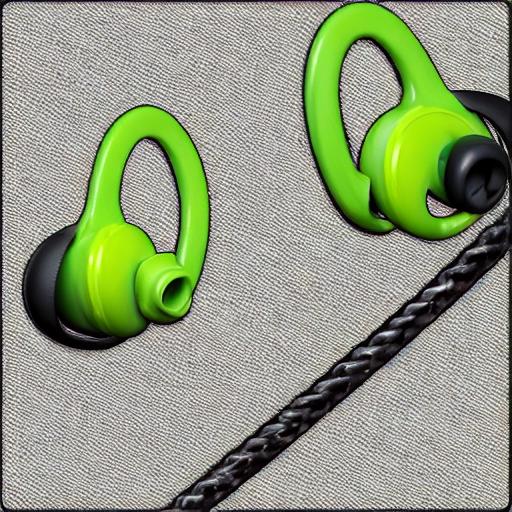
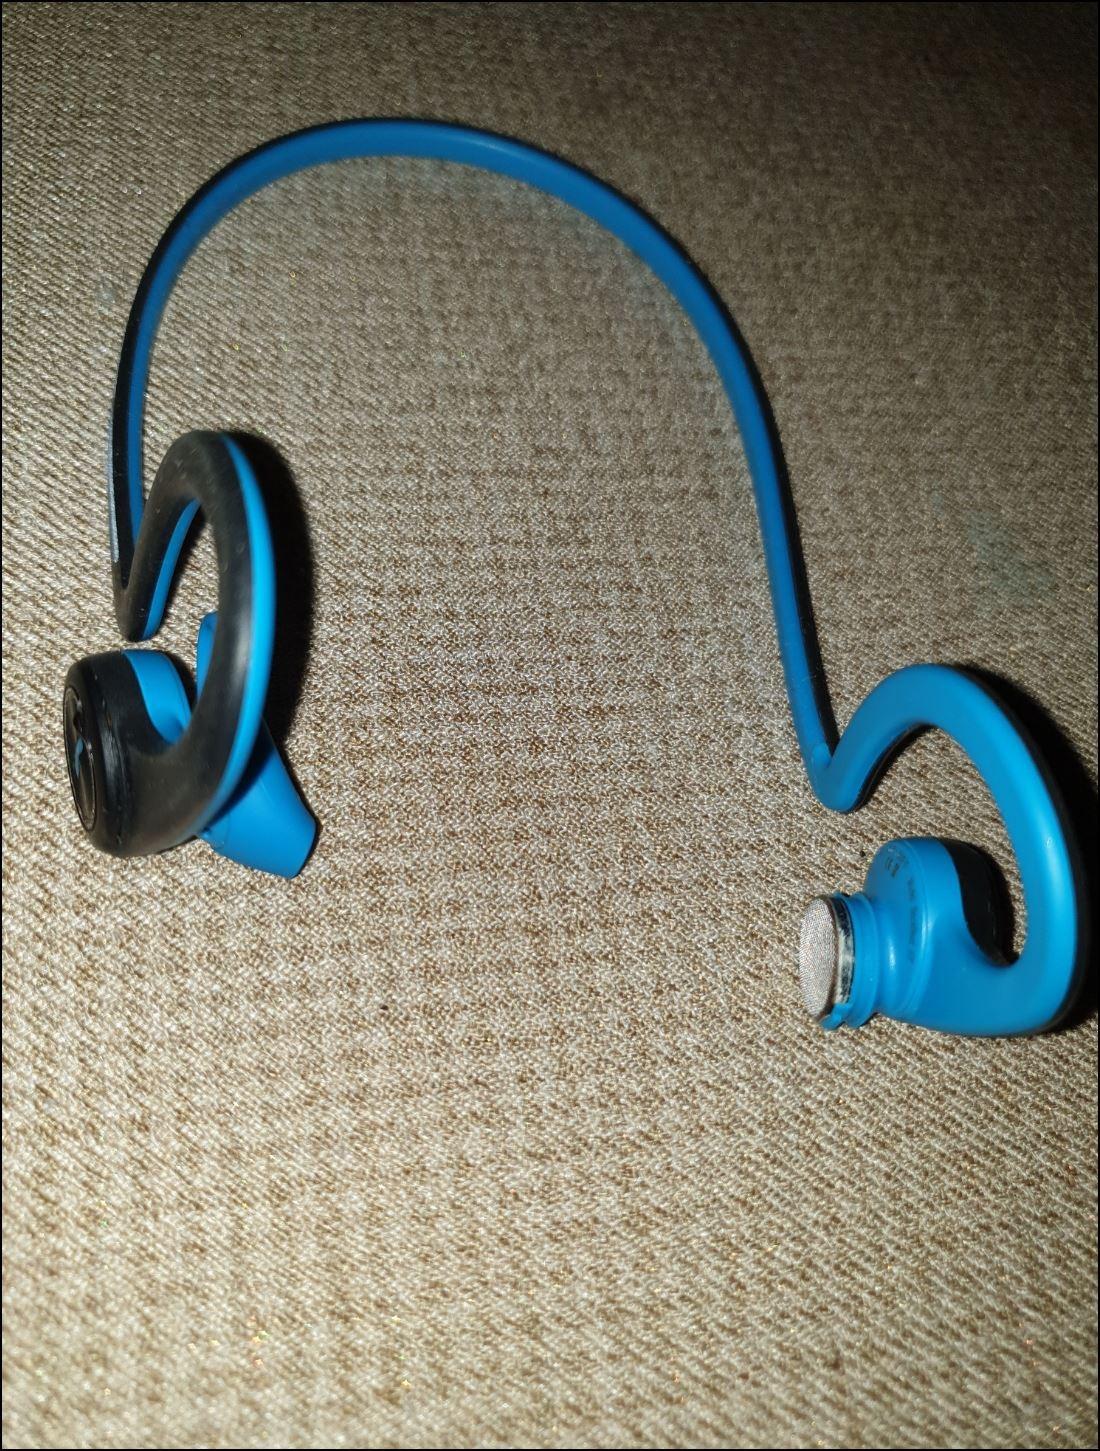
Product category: headphones
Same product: no